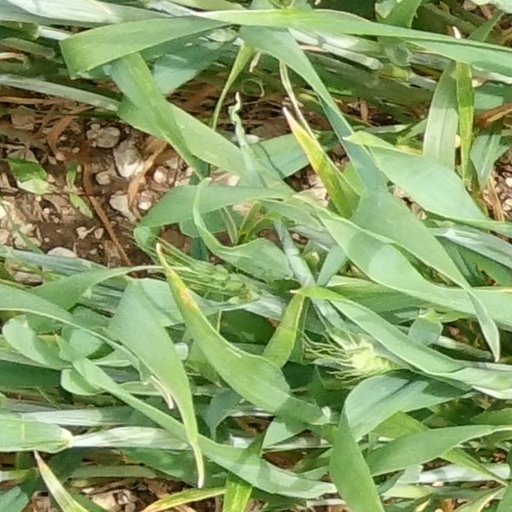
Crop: wheat